Diocletianopolis (Thrace)

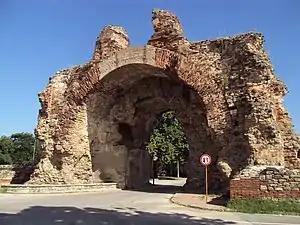
The southern gate of Diocletianopolis

Diocletianopolis ("Town of Diocletian") was a magnificent ancient Roman town in the region of Thrace, nowadays the town of Hisarya in Bulgaria.